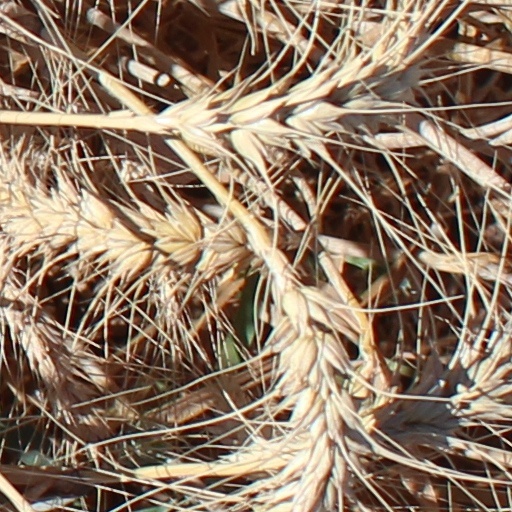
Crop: wheat